Eldorado Amusement Park

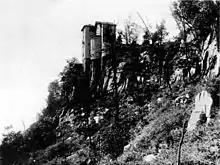
Karl Bitter Weehawken home

In 1891, Kiralfy's "King Solomon's Mine" was the opening production in the park's amphitheater Augusto Francioli's 'Egypt Through Centuries' was the theater's 1892 season show, one of numerous Egyptian Theaters of the 19th and 20th centuries in America. The five acts depicting 110 years of Egyptian history depicted, in some part, the virgin sacrifice to Osiris. Kiralfy's "King Solomon" show was also produced during the Eldorado's 1893 season.